Alyona Shvets

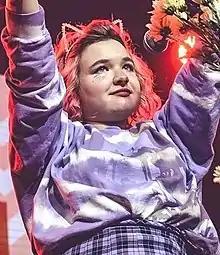
Shvets in 2020

Shvets released her third studio album, "Wire from Dandelions" (Проволока из одуванчиков), on September 6, 2019. On September 25th, she would perform Dandelion (Одуванчик) from that album on Evening Urgant.